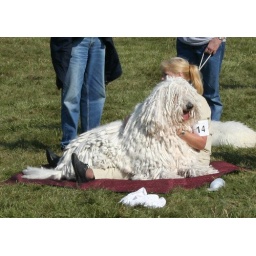
Taken at the annual dog show in the middle of the Finger Lakes. About 3000 dogs compete daily at this outdoor event.